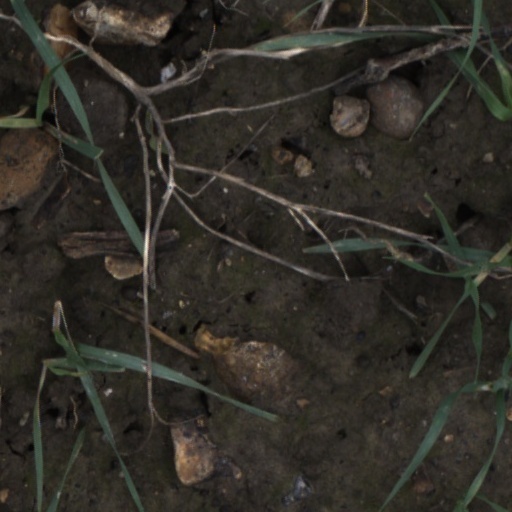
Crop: wheat